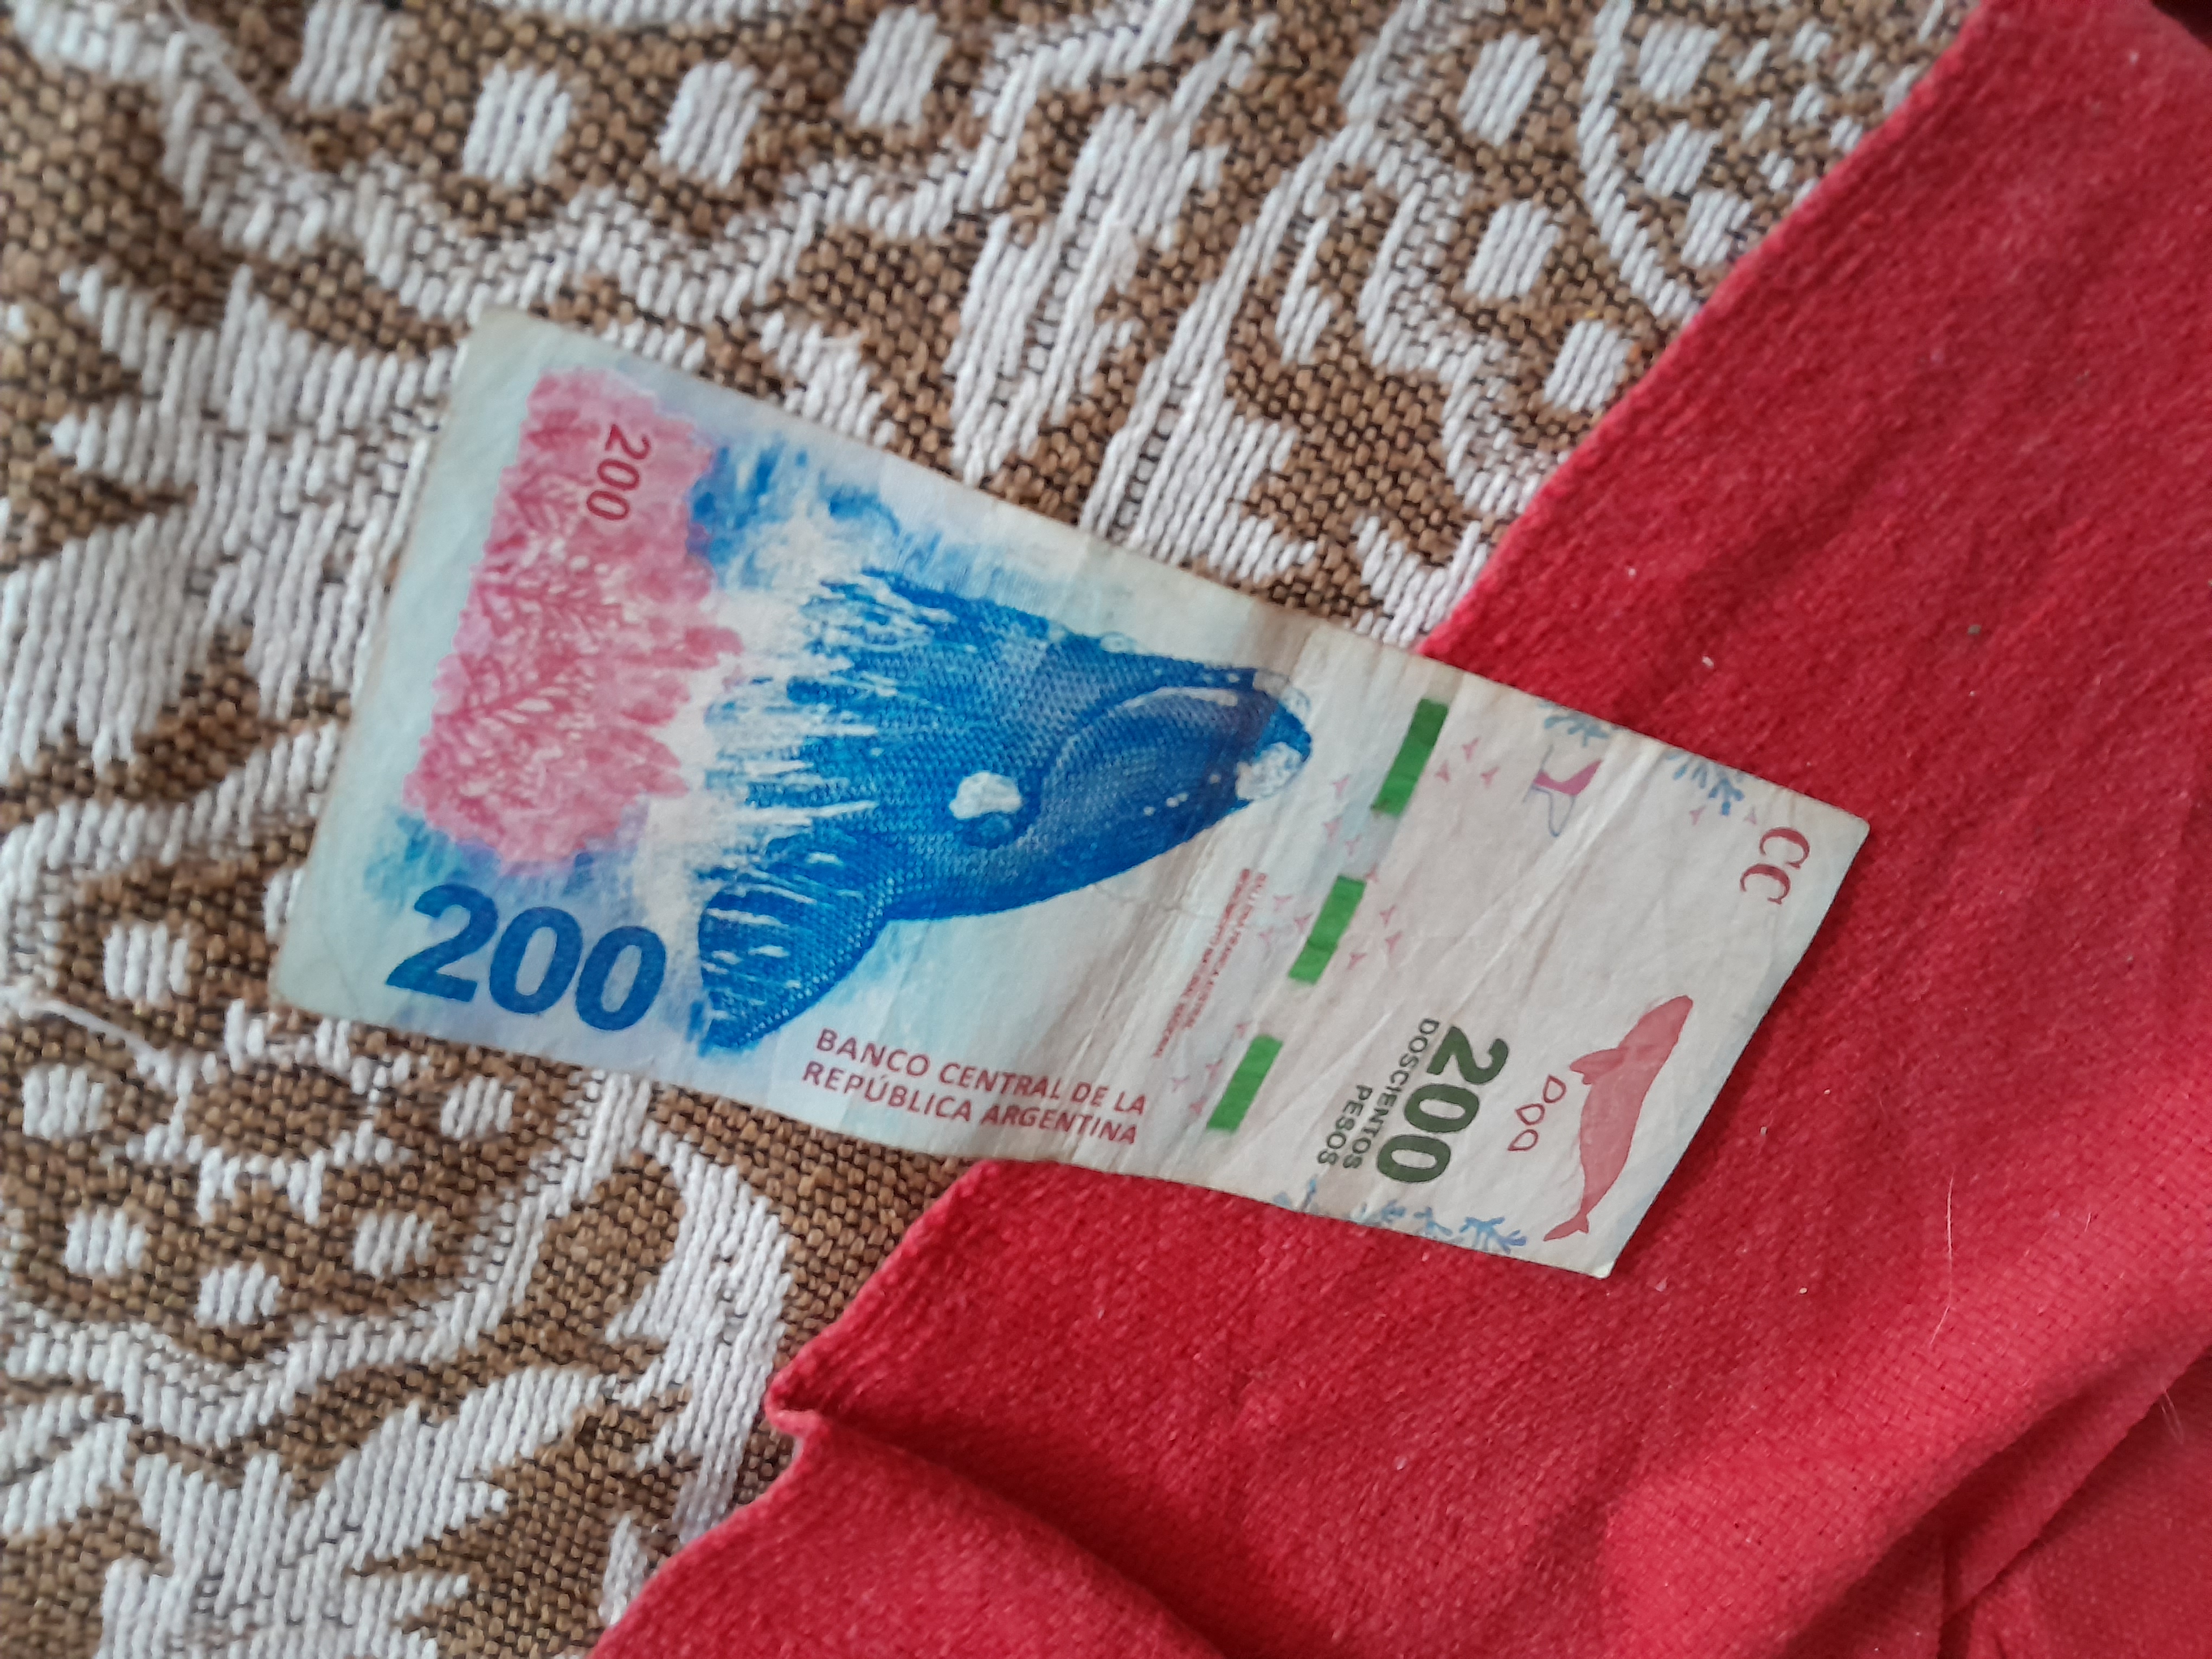
Denominación: 200